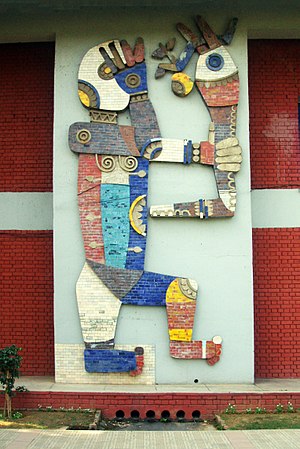
Malerkunst i Indien / Nutidig bykunst / Delhi Silpi Shakra, 1949-1968
Murdekoration af Satish Gujral i Punjab Agricultural University campus i Ludhiana, (Punjab)
Malerkunst i Indien, der først og fremmest er inspireret af religioner og styret af præcise tekster, giver praktisk taget kun lidt plads til kreativitet. Kunstens væsentlige formål er at fremme adgang til det guddommelige. Viden om de unikke kvaliteter i indisk kunst skabes gennem forståelsen af filosofisk tænkning, den rige kulturelle, sociale og religiøse historie samt gennem det politiske perspektiv af kunstværkerne.